Charles Orlando Bridgeman

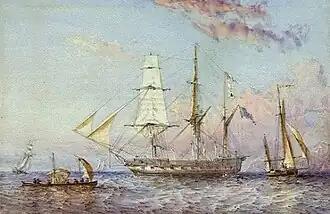
Bridgeman's final command, "Rattlesnake", painted by Oswald Walters Brierly

Bridgeman was a younger son of Orlando Bridgeman, 1st Earl of Bradford, by his marriage to Lucy Elizabeth Byng, daughter of George Byng, 4th Viscount Torrington and Lady Lucy Boyle, a daughter of John Boyle, 5th Earl of Cork. His siblings were: George Bridgeman, 2nd Earl of Bradford, Lady Lucy Whitmore, Hon. Orlando Henry Bridgeman, and Reverend Hon. Henry Edmund Bridgeman. He was educated at Harrow. On 18 June 1804, at the age of thirteen, he joined the navy as a first class volunteer on the almost-new HMS "Repulse".